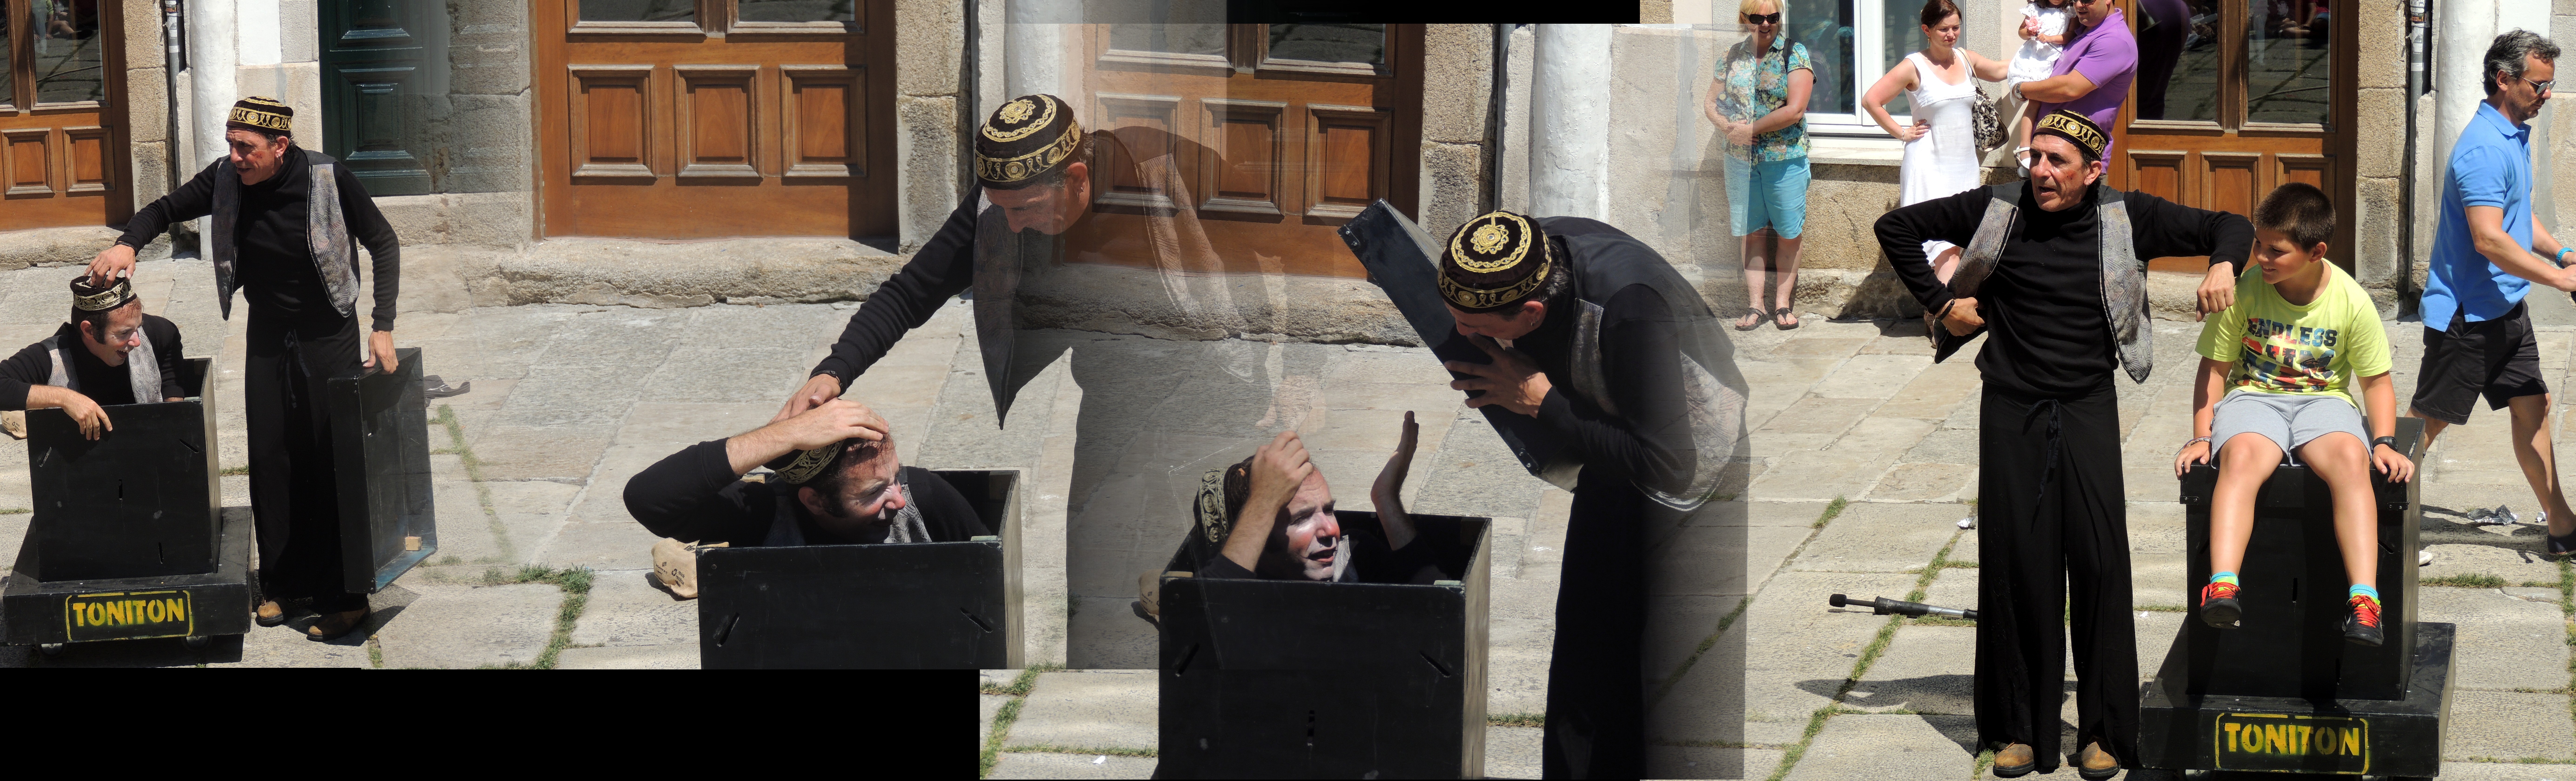
street, vehicle, event